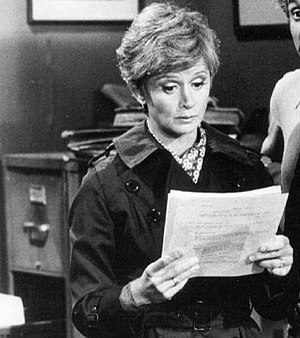
Barbara Barrie
Barbara Barrie i 1975.
Barbara Barrie er en amerikansk skuespiller og forfatter. Hendes film gennembrud kom i 1964 med sin præstation som Julie i den skelsættende film Giv mig mit barn, som hun vandt prisen for bedste skuespillerinde ved Filmfestivalen i Cannes. Hun er bedst kendt for sin rolle som Evelyn Stoller i Udbrud, som bragte hende en nominering til en Oscar for bedste kvindelige birolle i 1979 og en Emmy Award nominering i 1981, da hun genoptog rollen i tv-serien, som er baseret på filmen.